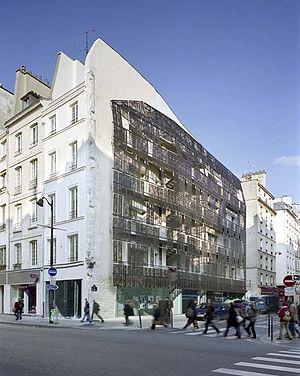
L'agence Chartier-Corbasson est une agence d'architecture basée à Paris, créée en 1999 par Karine Chartier et Thomas Corbasson.